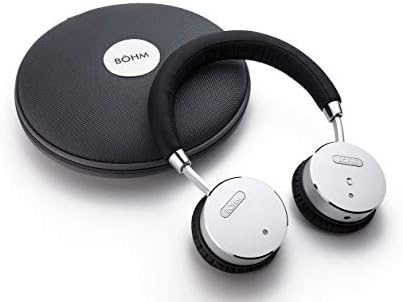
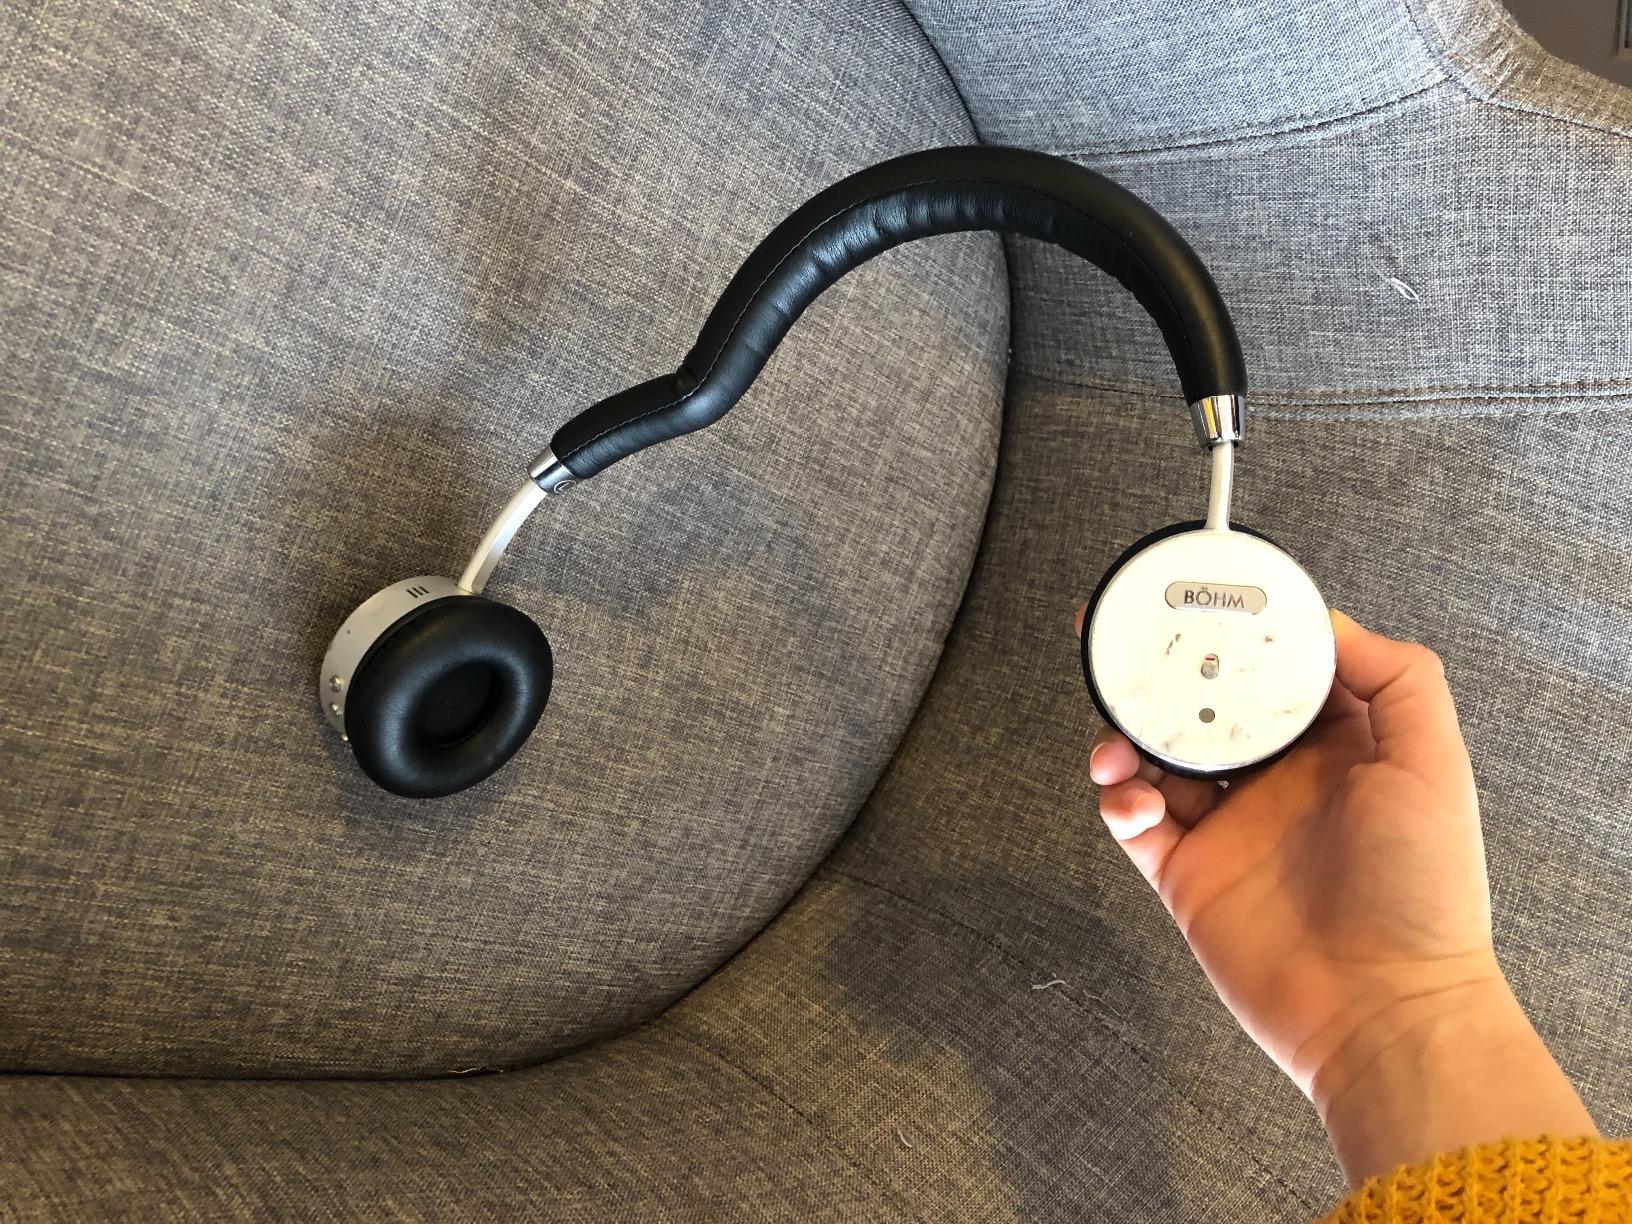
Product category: headphones
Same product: yes